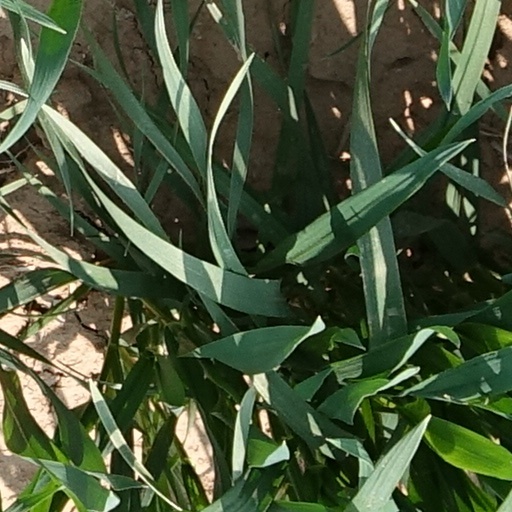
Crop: wheat